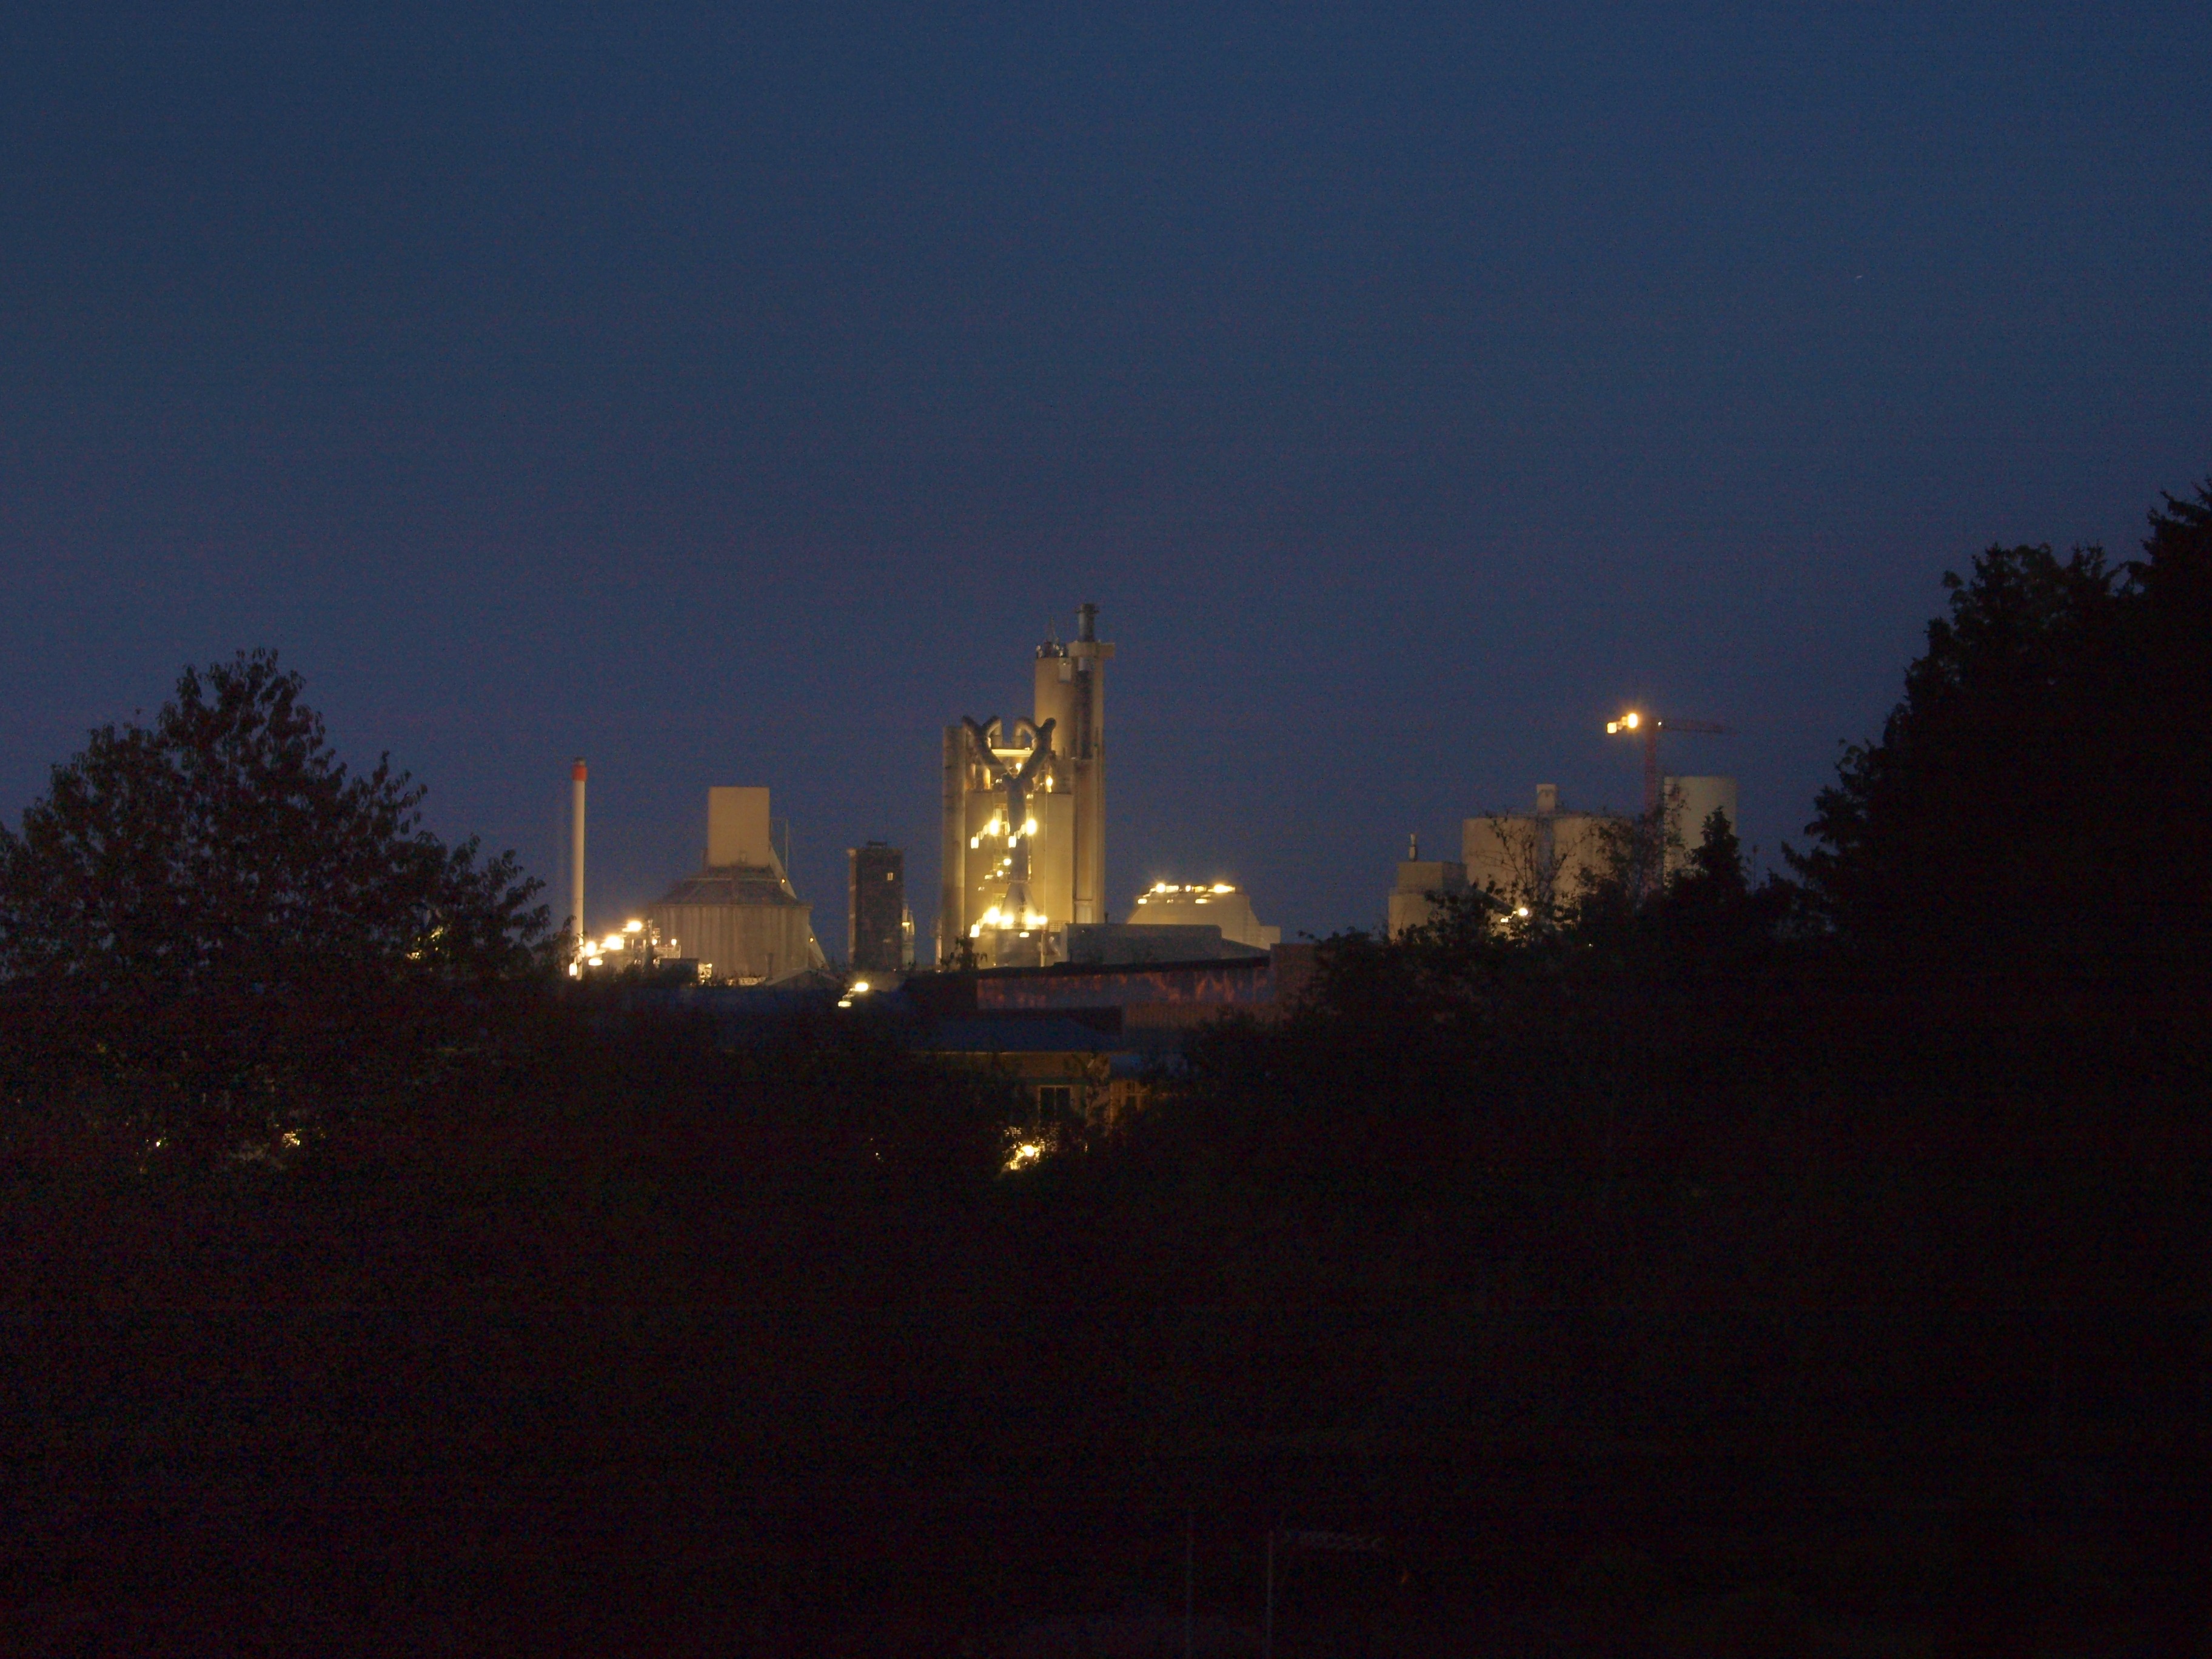
silhouette, light, sky, sunset, skyline, night, sunlight, morning, hour, dawn, atmosphere, dusk, evening, twilight, darkness, blue, industry, mood, abendstimmung, atmospheric, atmosphere of earth